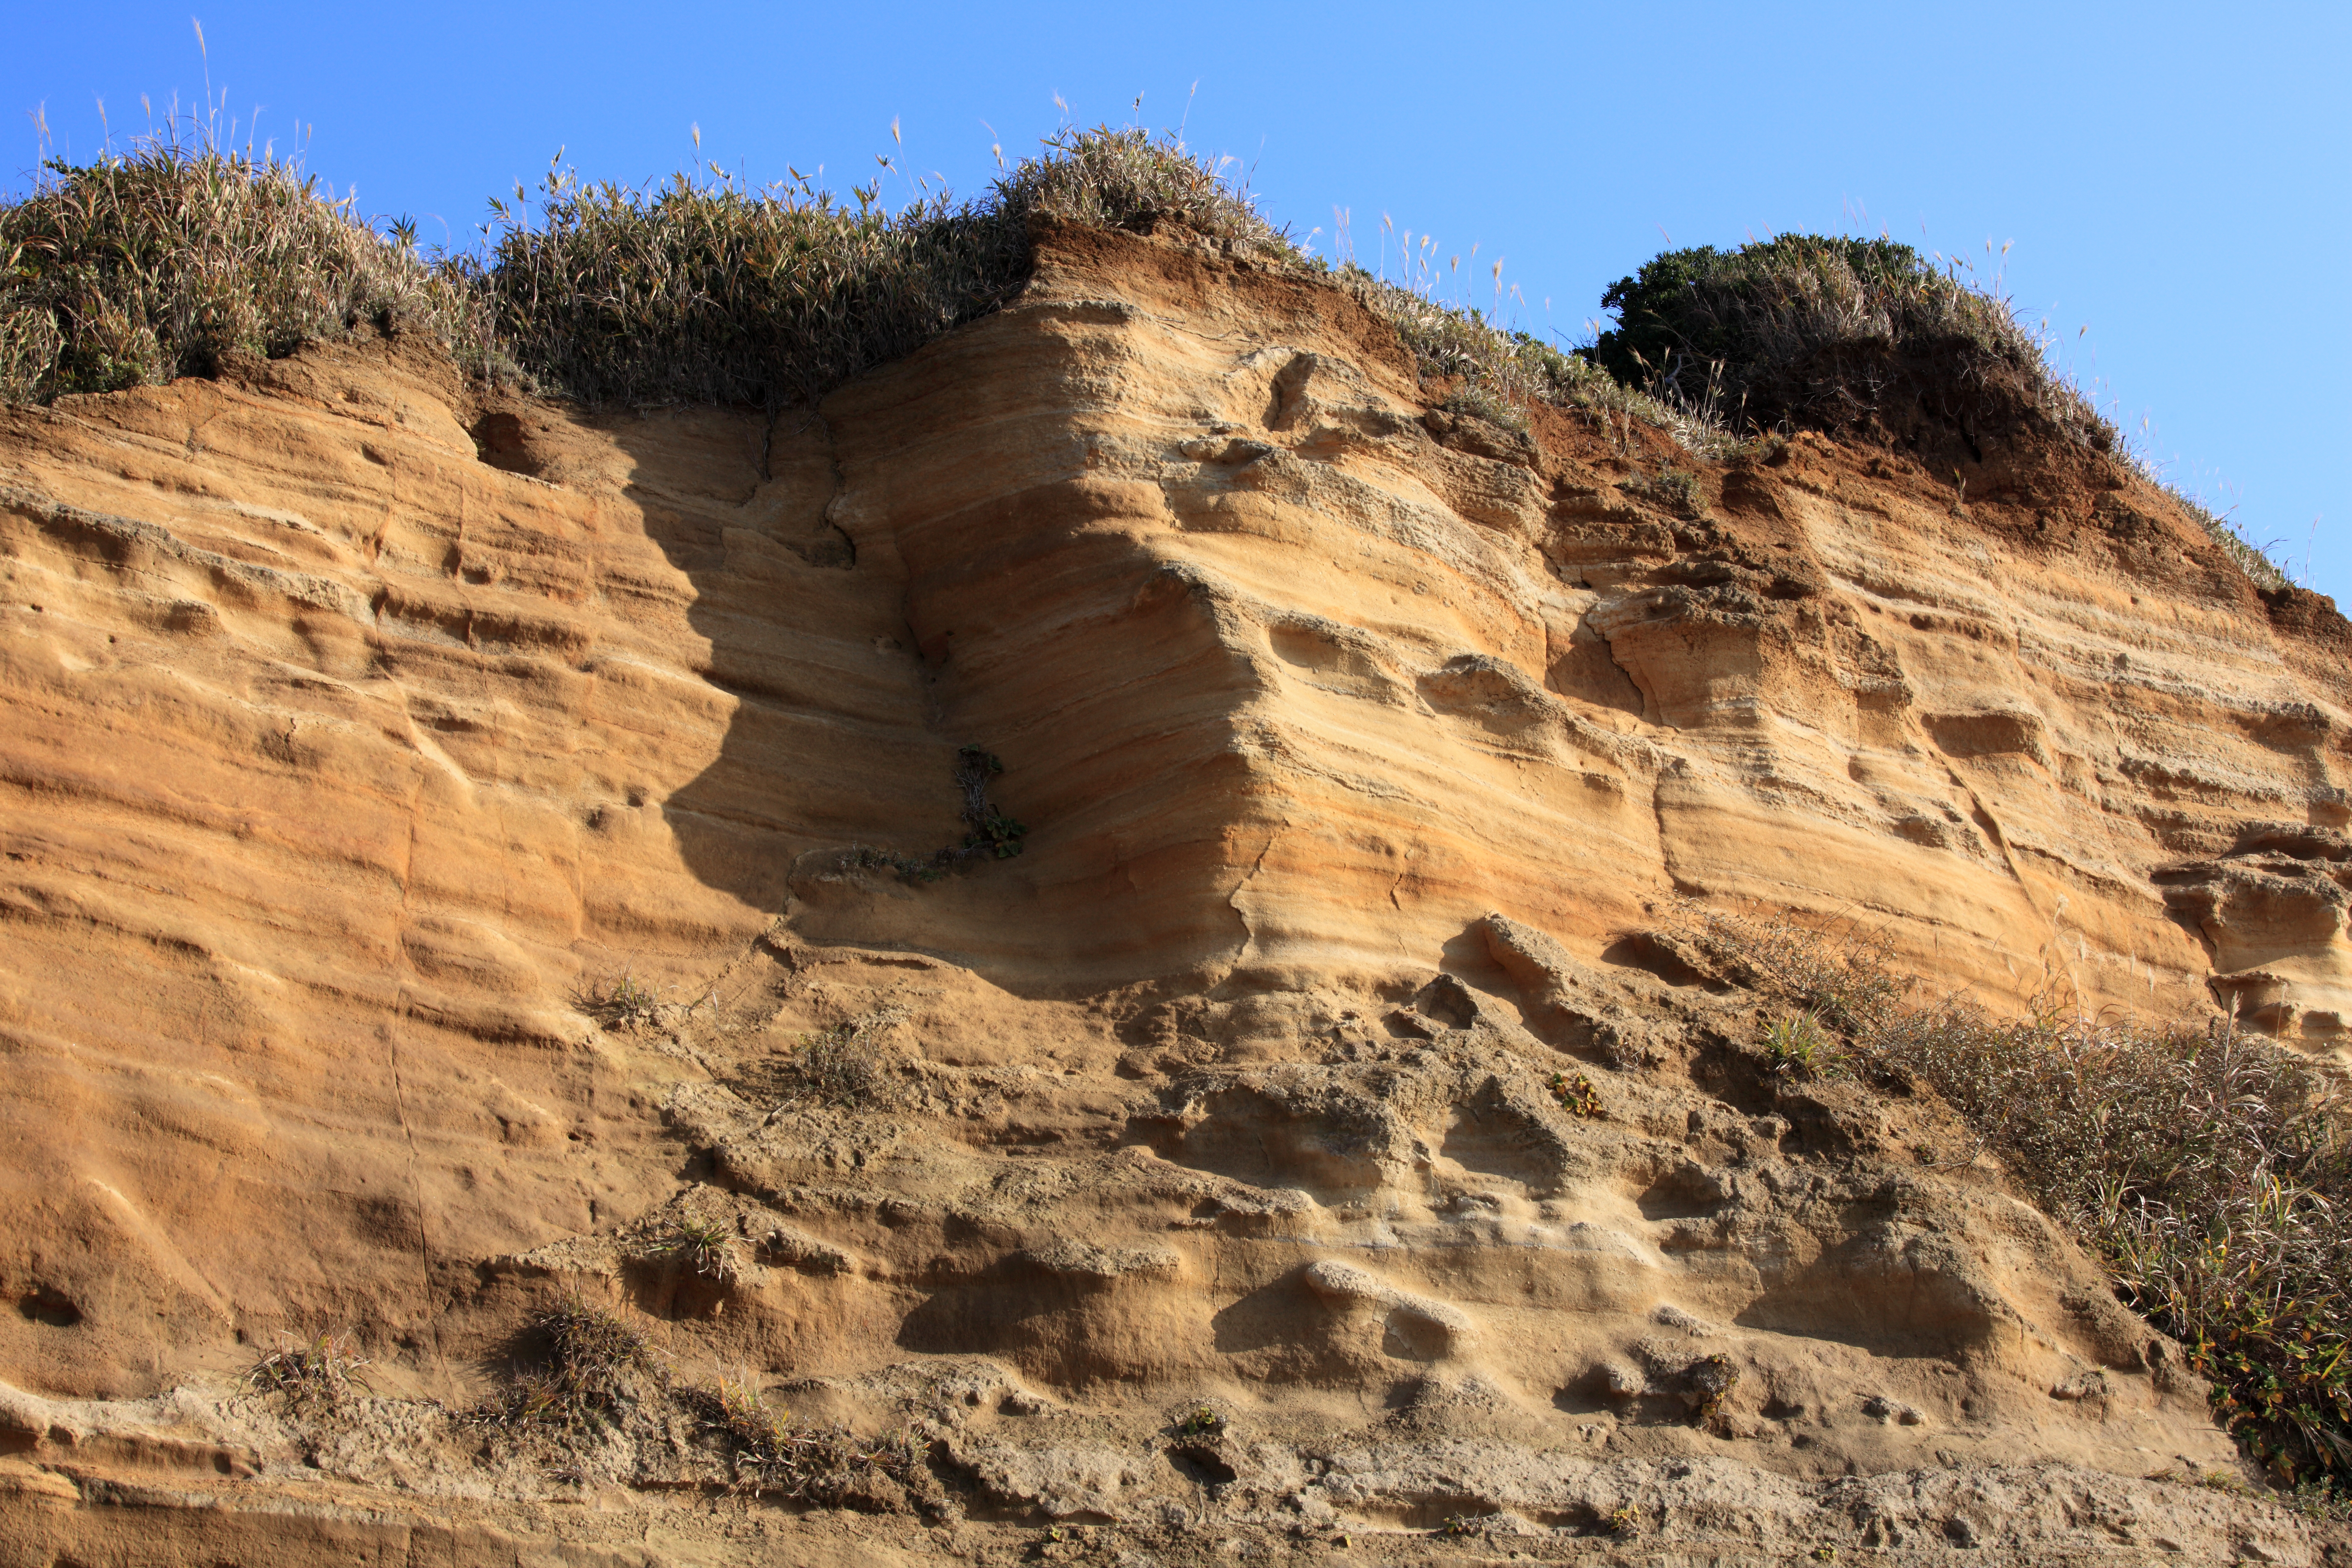
rock, valley, formation, cliff, high, soil, terrain, material, geology, outcrop, badlands, plateau, 5d, hires, markii, hi, res, resolution, precipice, wadi, bedrock, landform, ancient history, natural environment